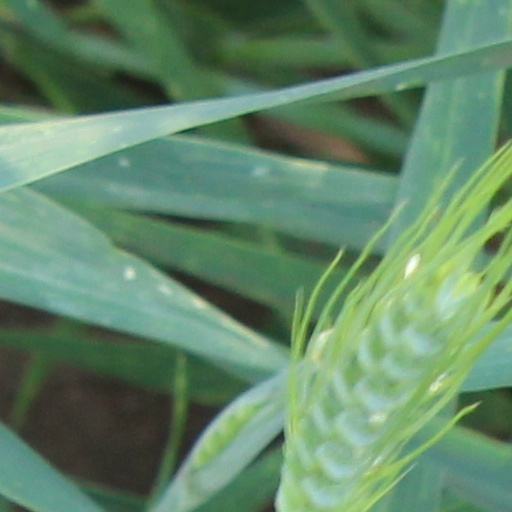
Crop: wheat